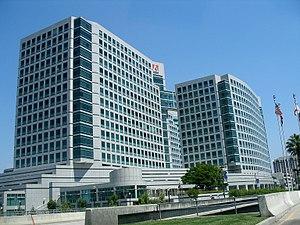
La Silicon Valley désigne le pôle des industries de pointe situé dans la partie sud de la région de la baie de San Francisco dans l'État de Californie, sur la côte ouest des États-Unis, dont San José est la plus grande ville. Fortement liée à la présence et au rayonnement de l'université Stanford et l'université de UC Berkeley, la Silicon Valley a inspiré bon nombre de technopoles dans le monde.